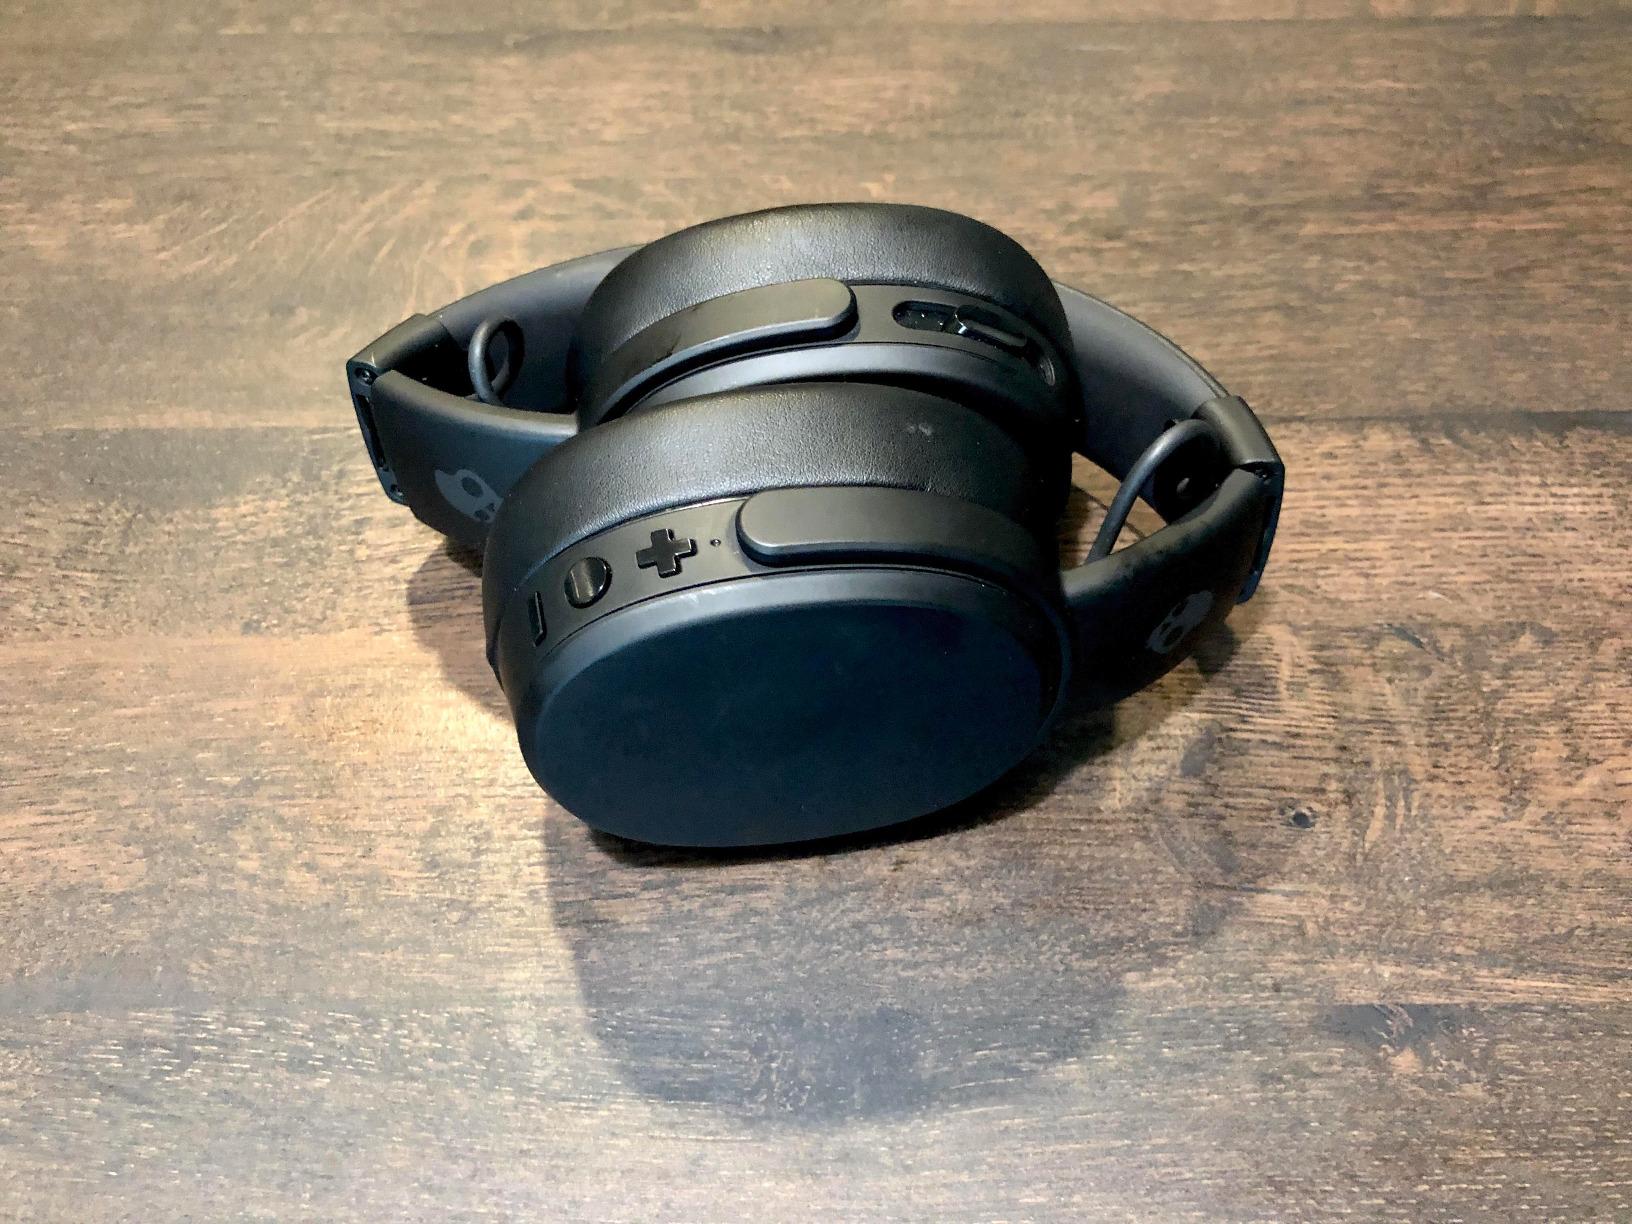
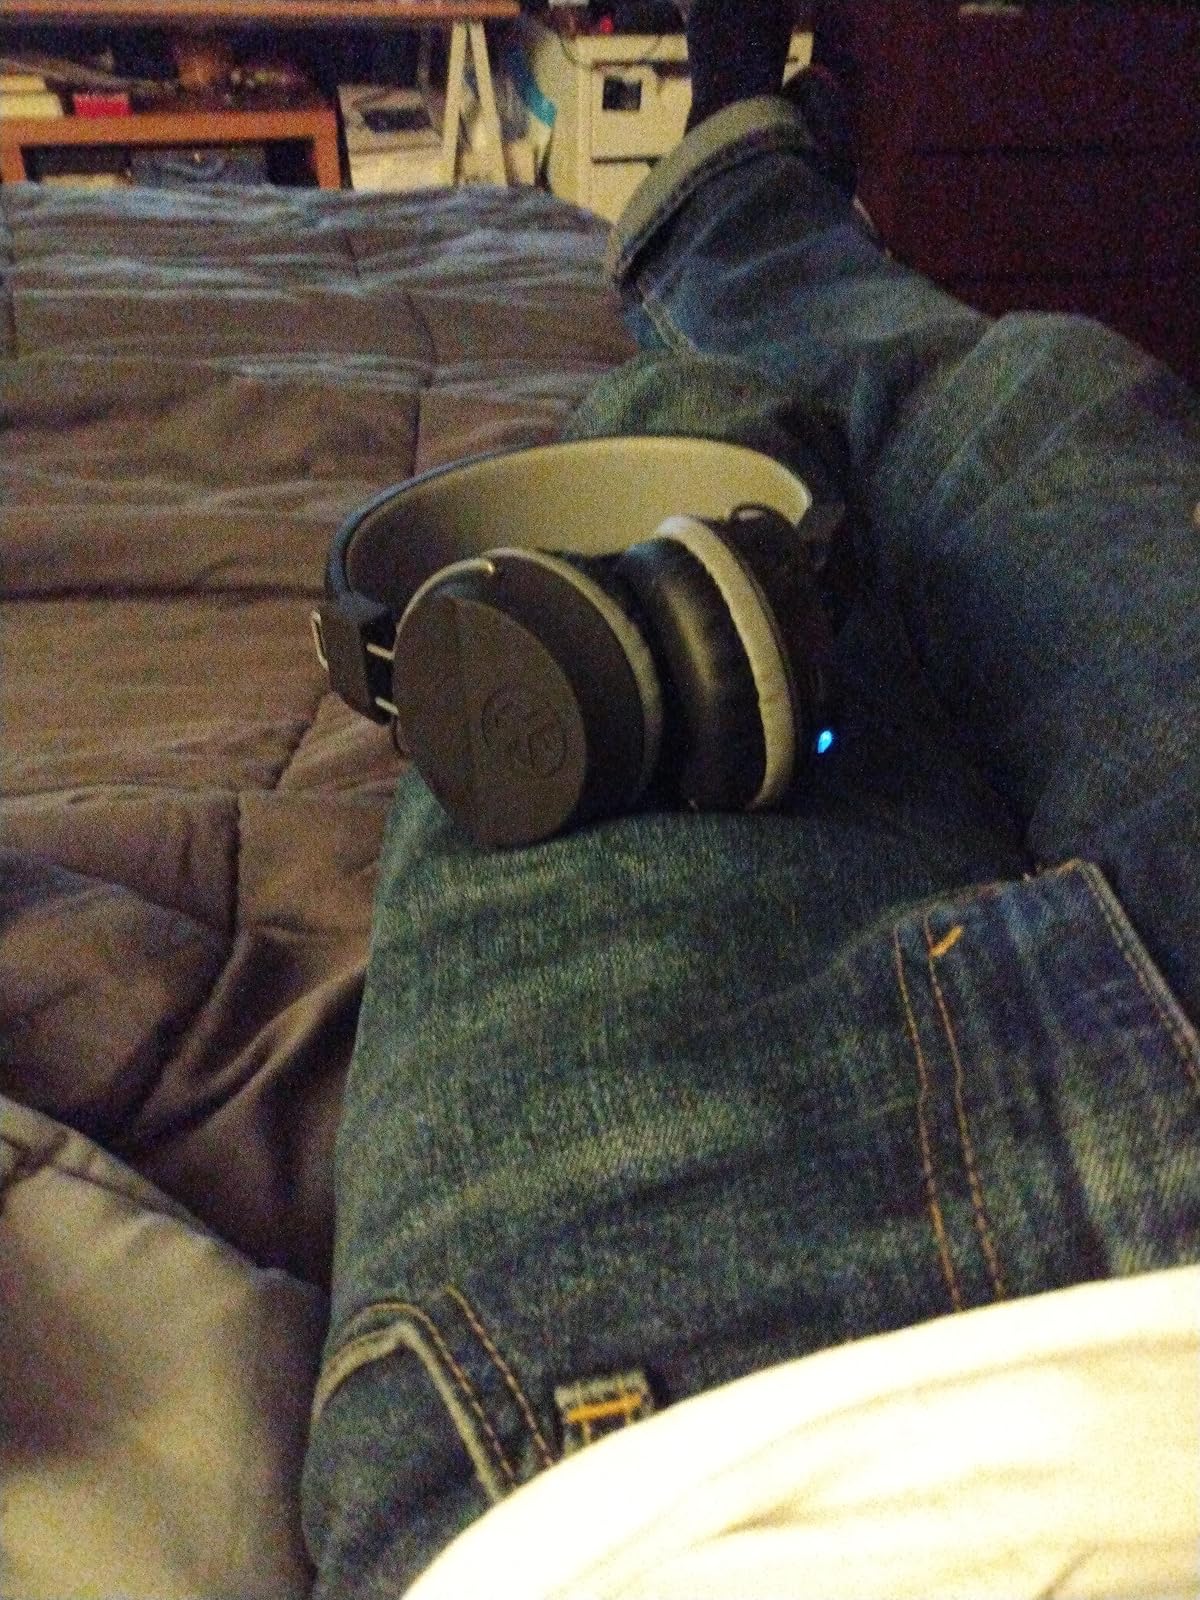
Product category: headphones
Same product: no